Functional Ensemble of Temperament

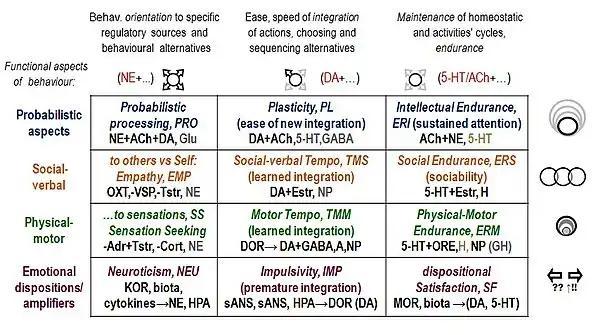
The structure of neurochemical framework Functional Ensemble of Temperament (FET) corresponds to 12 universal aspects of construction of behaviour. Shadowed text relates to temperament traits; blue capital letters highlight the lead, and grey – supporting neurotransmitters for the given trait. Note: 5-HT: serotonin; DA: dopamine; NE: noradrenalin; ACh: acetylcholine; Glu: Glutamate; H: histamine; A: adenosine; Estr: estrogen; NP: neuropeptides; GH: Growth Hormone; ORE: orexins, KOR, MOR, DOR: kappa-, delta- and mu-opioid receptors systems correspondingly; HPA: hypothalamic-pituitary-adrenal axis; Tstr – Testosterone, Adr – Adrenaline, Cort – Cortisol

In 2007–2013 this STQ-77 model of temperament was reviewed and compared to the main findings in neurophysiology, neurochemistry, clinical psychology and kinesiology resulting in the neurochemical FET model offered by Irina Trofimova, McMaster University. Trevor Robbins, Cambridge University who collaborated with Trofimova on this project in 2014–2016 suggested a revision of the part of the FET neurochemical hypothesis related to the trait of Intellectual (mental) Endurance (known in cognitive psychology also as "sustained attention"). This neurochemical component of the FET hypothesis was upgraded in 2015 by underlying a key role of acetylcholine and noradrenalin in sustained attention. In February 2018, by the suggestion of Dr Marina Kolbeneva (Institute of Psychology, Russian Academy of Sciences) the scale Self-Confidence was renamed as the scale of dispositional Satisfaction.